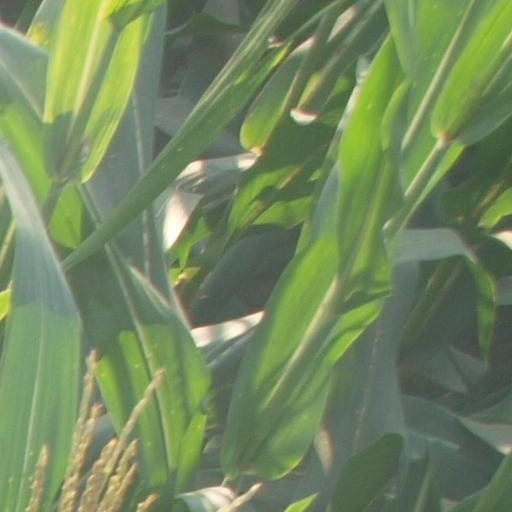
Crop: maize; corn